Describe the emotion expressed in this image:  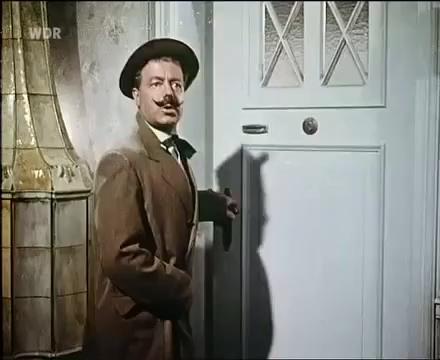
This person displays Pain, valence and arousal with low intensity.